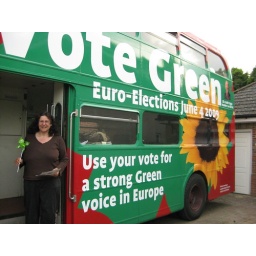
A visit from the green bus in Reading Berkshire